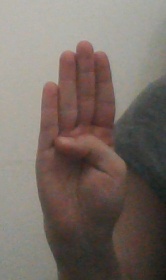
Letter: kaaf